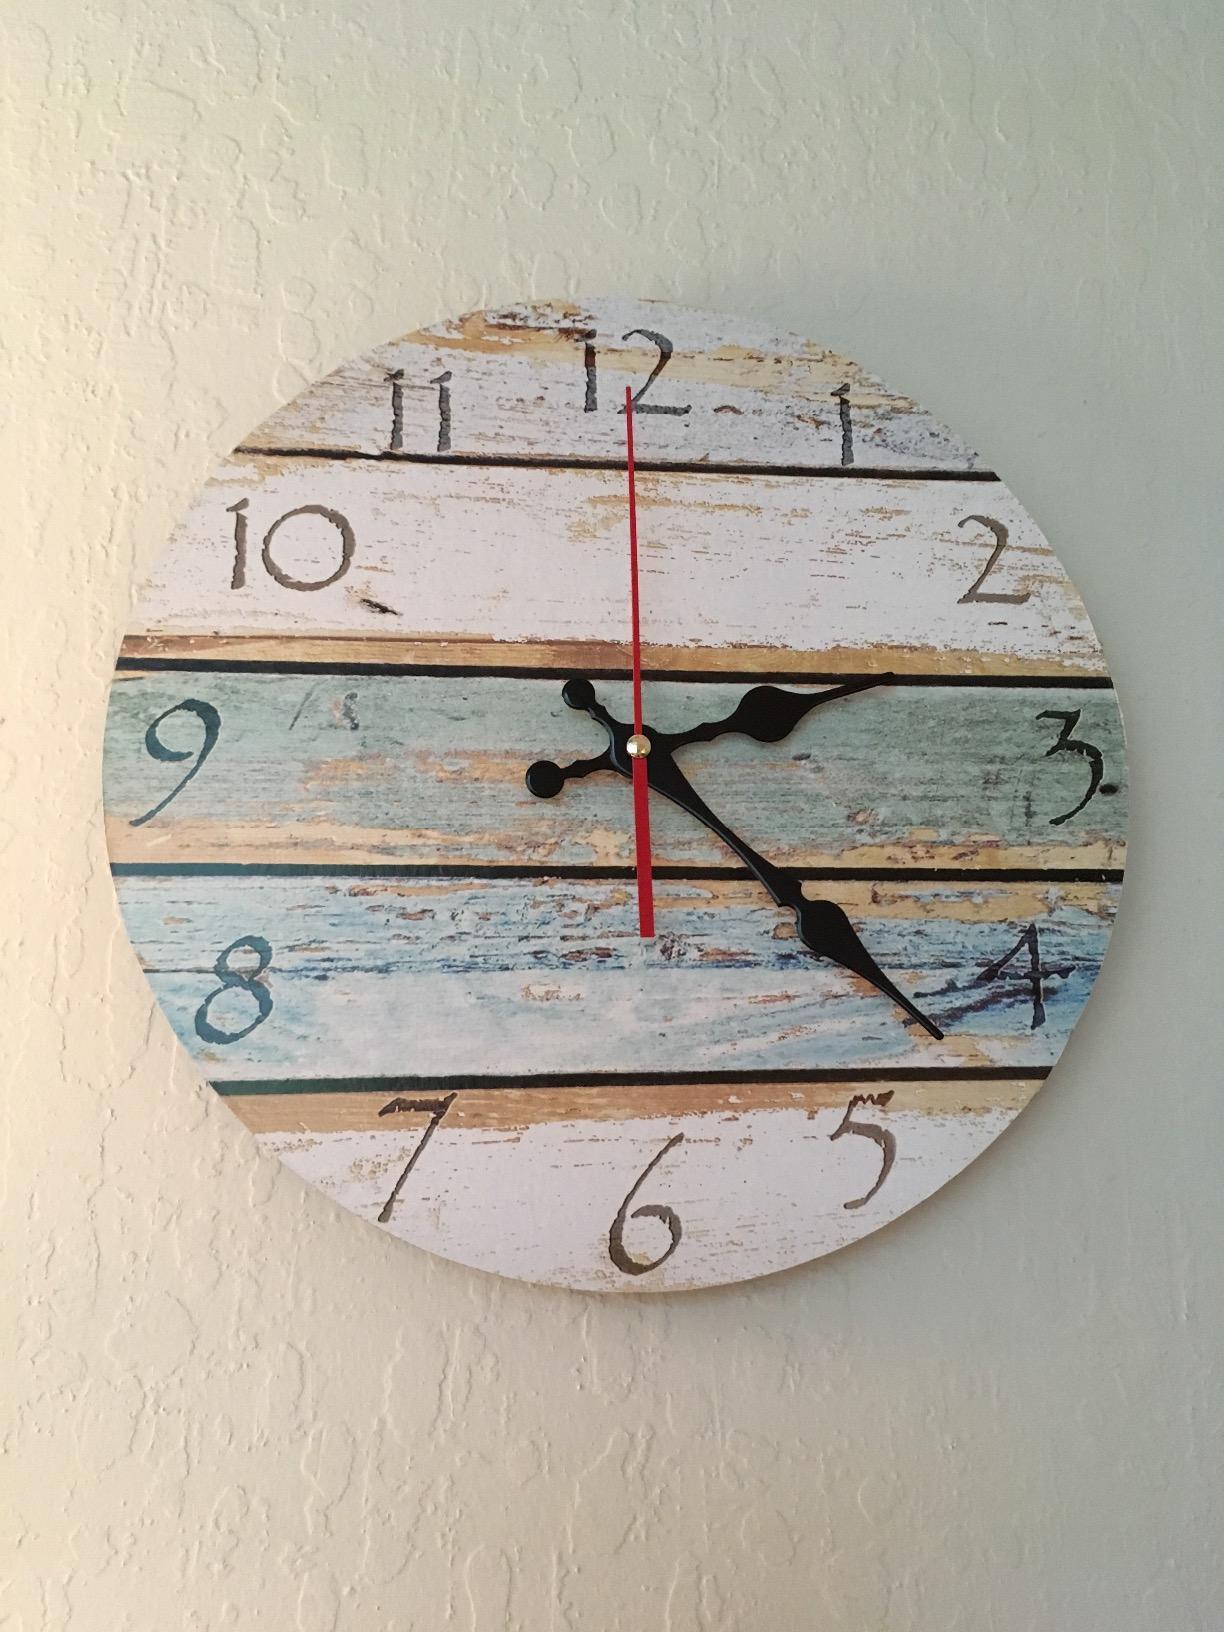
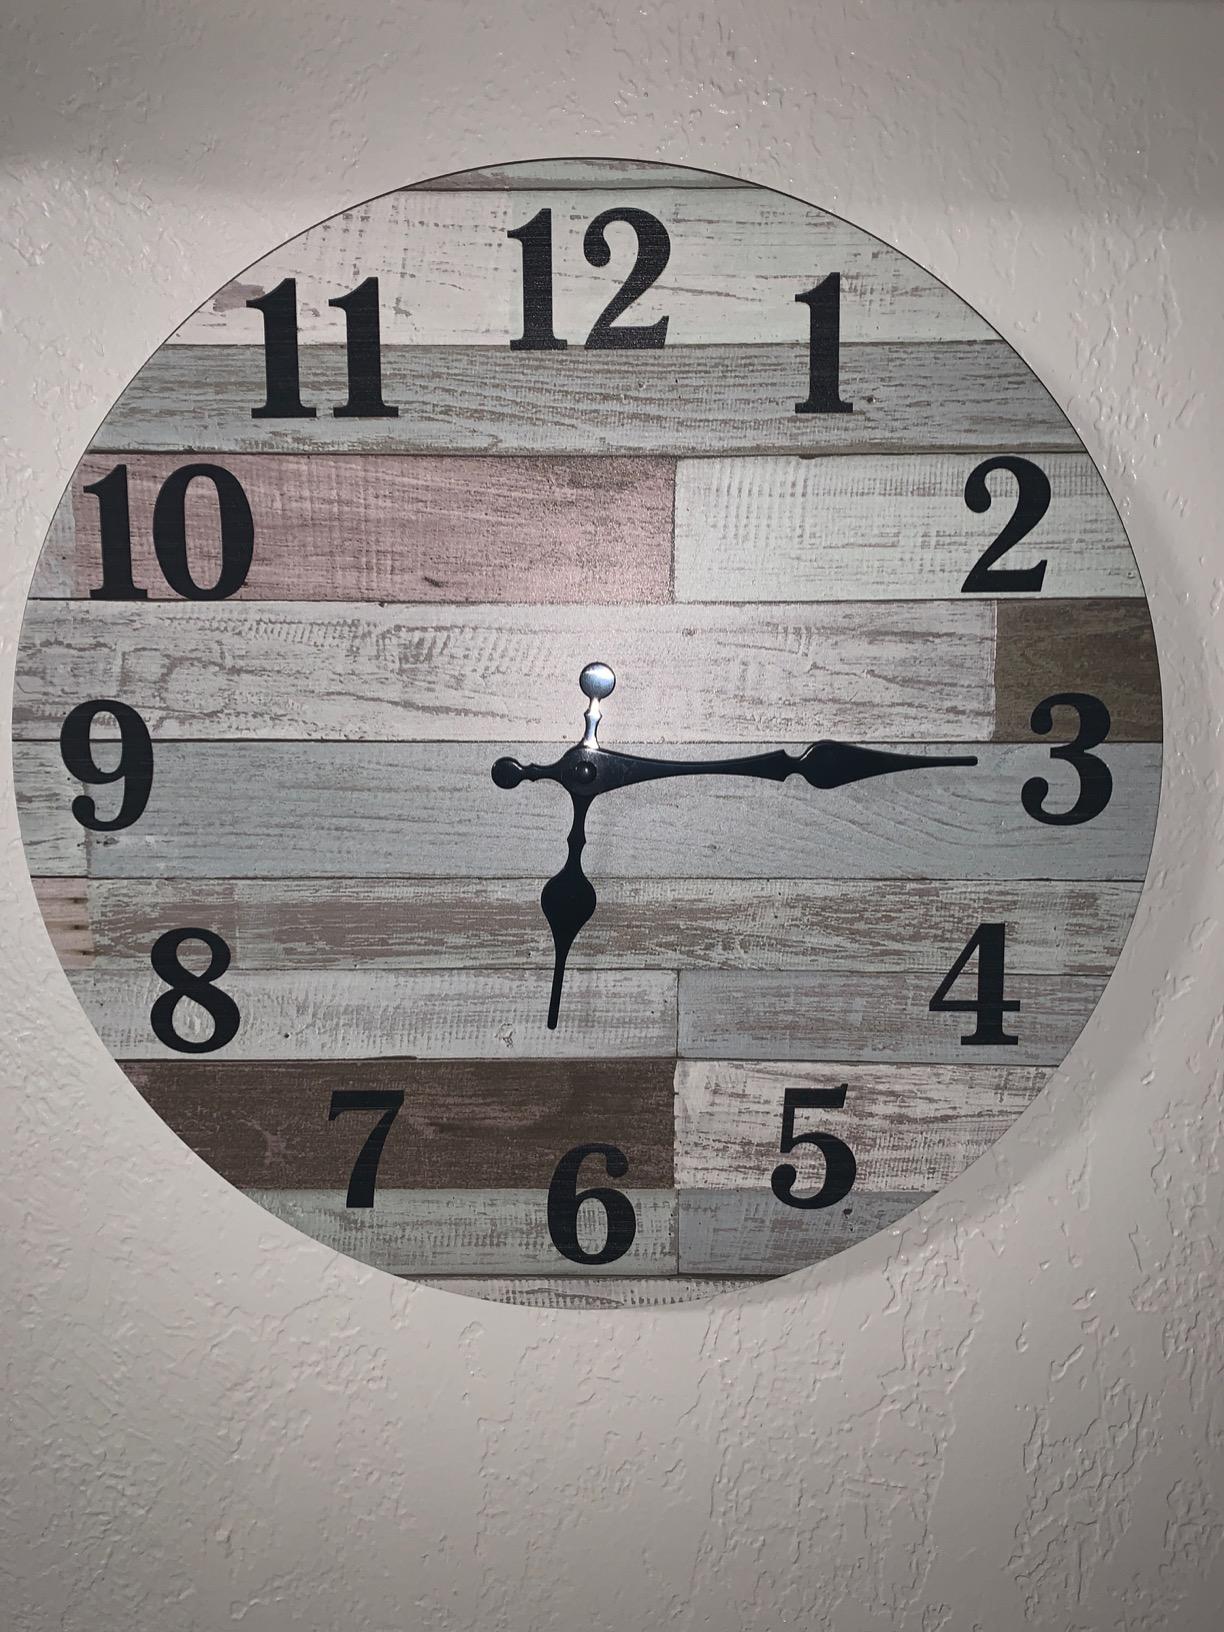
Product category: clock
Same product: no